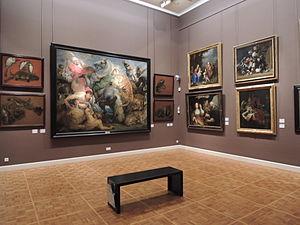
La Chasse au tigre de Rubens au musée des Beaux-Arts de Rennes
La Chasse au tigre est un tableau de Pierre Paul Rubens réalisé entre 1615 et 1617.